Naval Battle of Campeche

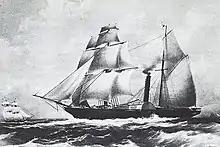
Hand-coloured lithograph of the Mexican 2-gun paddlewheel frigate ‘Guadalupe’ under steam and sail in a stiff breeze, with vessels to her right and left. Her deck is lined with figures front and aft. One of her two 68-pounder Pivot Guns is visible in her stern. Seagulls effortlessly skim the choppy waves, lending a lively atmosphere to the portrait.

After three hours of broadsides, the battle was essentially a draw, with both sides again withdrawing after sustaining considerable damage and casualties. The Texas ships suffered some physical damage, but the Mexican ships suffered many more casualties of both dead and wounded.